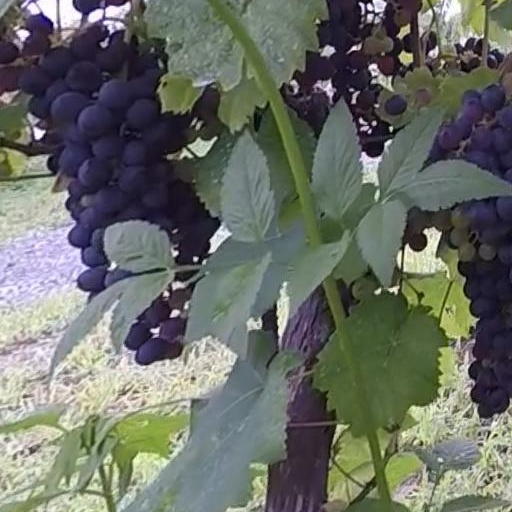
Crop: grape